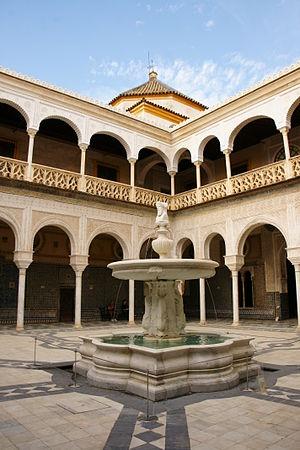
Séville est une ville du Sud de l’Espagne, capitale de la province de Séville et de la communauté autonome d’Andalousie.